Ulster Workers' Council strike

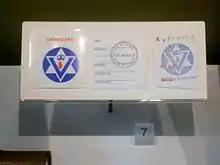
Pass card issued by the UWC to members for use during the strike.

A statement was issued by the UWC indicating that they favoured escalating the strike, calling for an all-out stoppage to commence at midnight on Sunday 19 May. There was still some scepticism about the chances of success for the strike at this point as it had yet to win much support amongst the Protestant middle classes and skilled workers. Indeed, even Rev. Robert Bradford, a member of the Vanguard, had argued that morning that the strike should be ended as he believed the politicians could bring down the Executive on their own. Nonetheless, a note of caution was sounded when the Executive was informed that the British Army would not be able to run the power stations alone and attempts were made to open negotiations between the UWC and the Northern Ireland Labour Party.